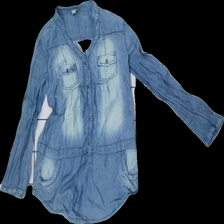
View: front
Type: Blouse
Category: Children
Brand: Lindex
Colors: Blue
Material: 100% Cotton
Pattern: Other
Cut: Long
Size: 146
Season: All
Trend: Denim
Damage location: top center
Price range: 50-100
Recommended usage: Reuse